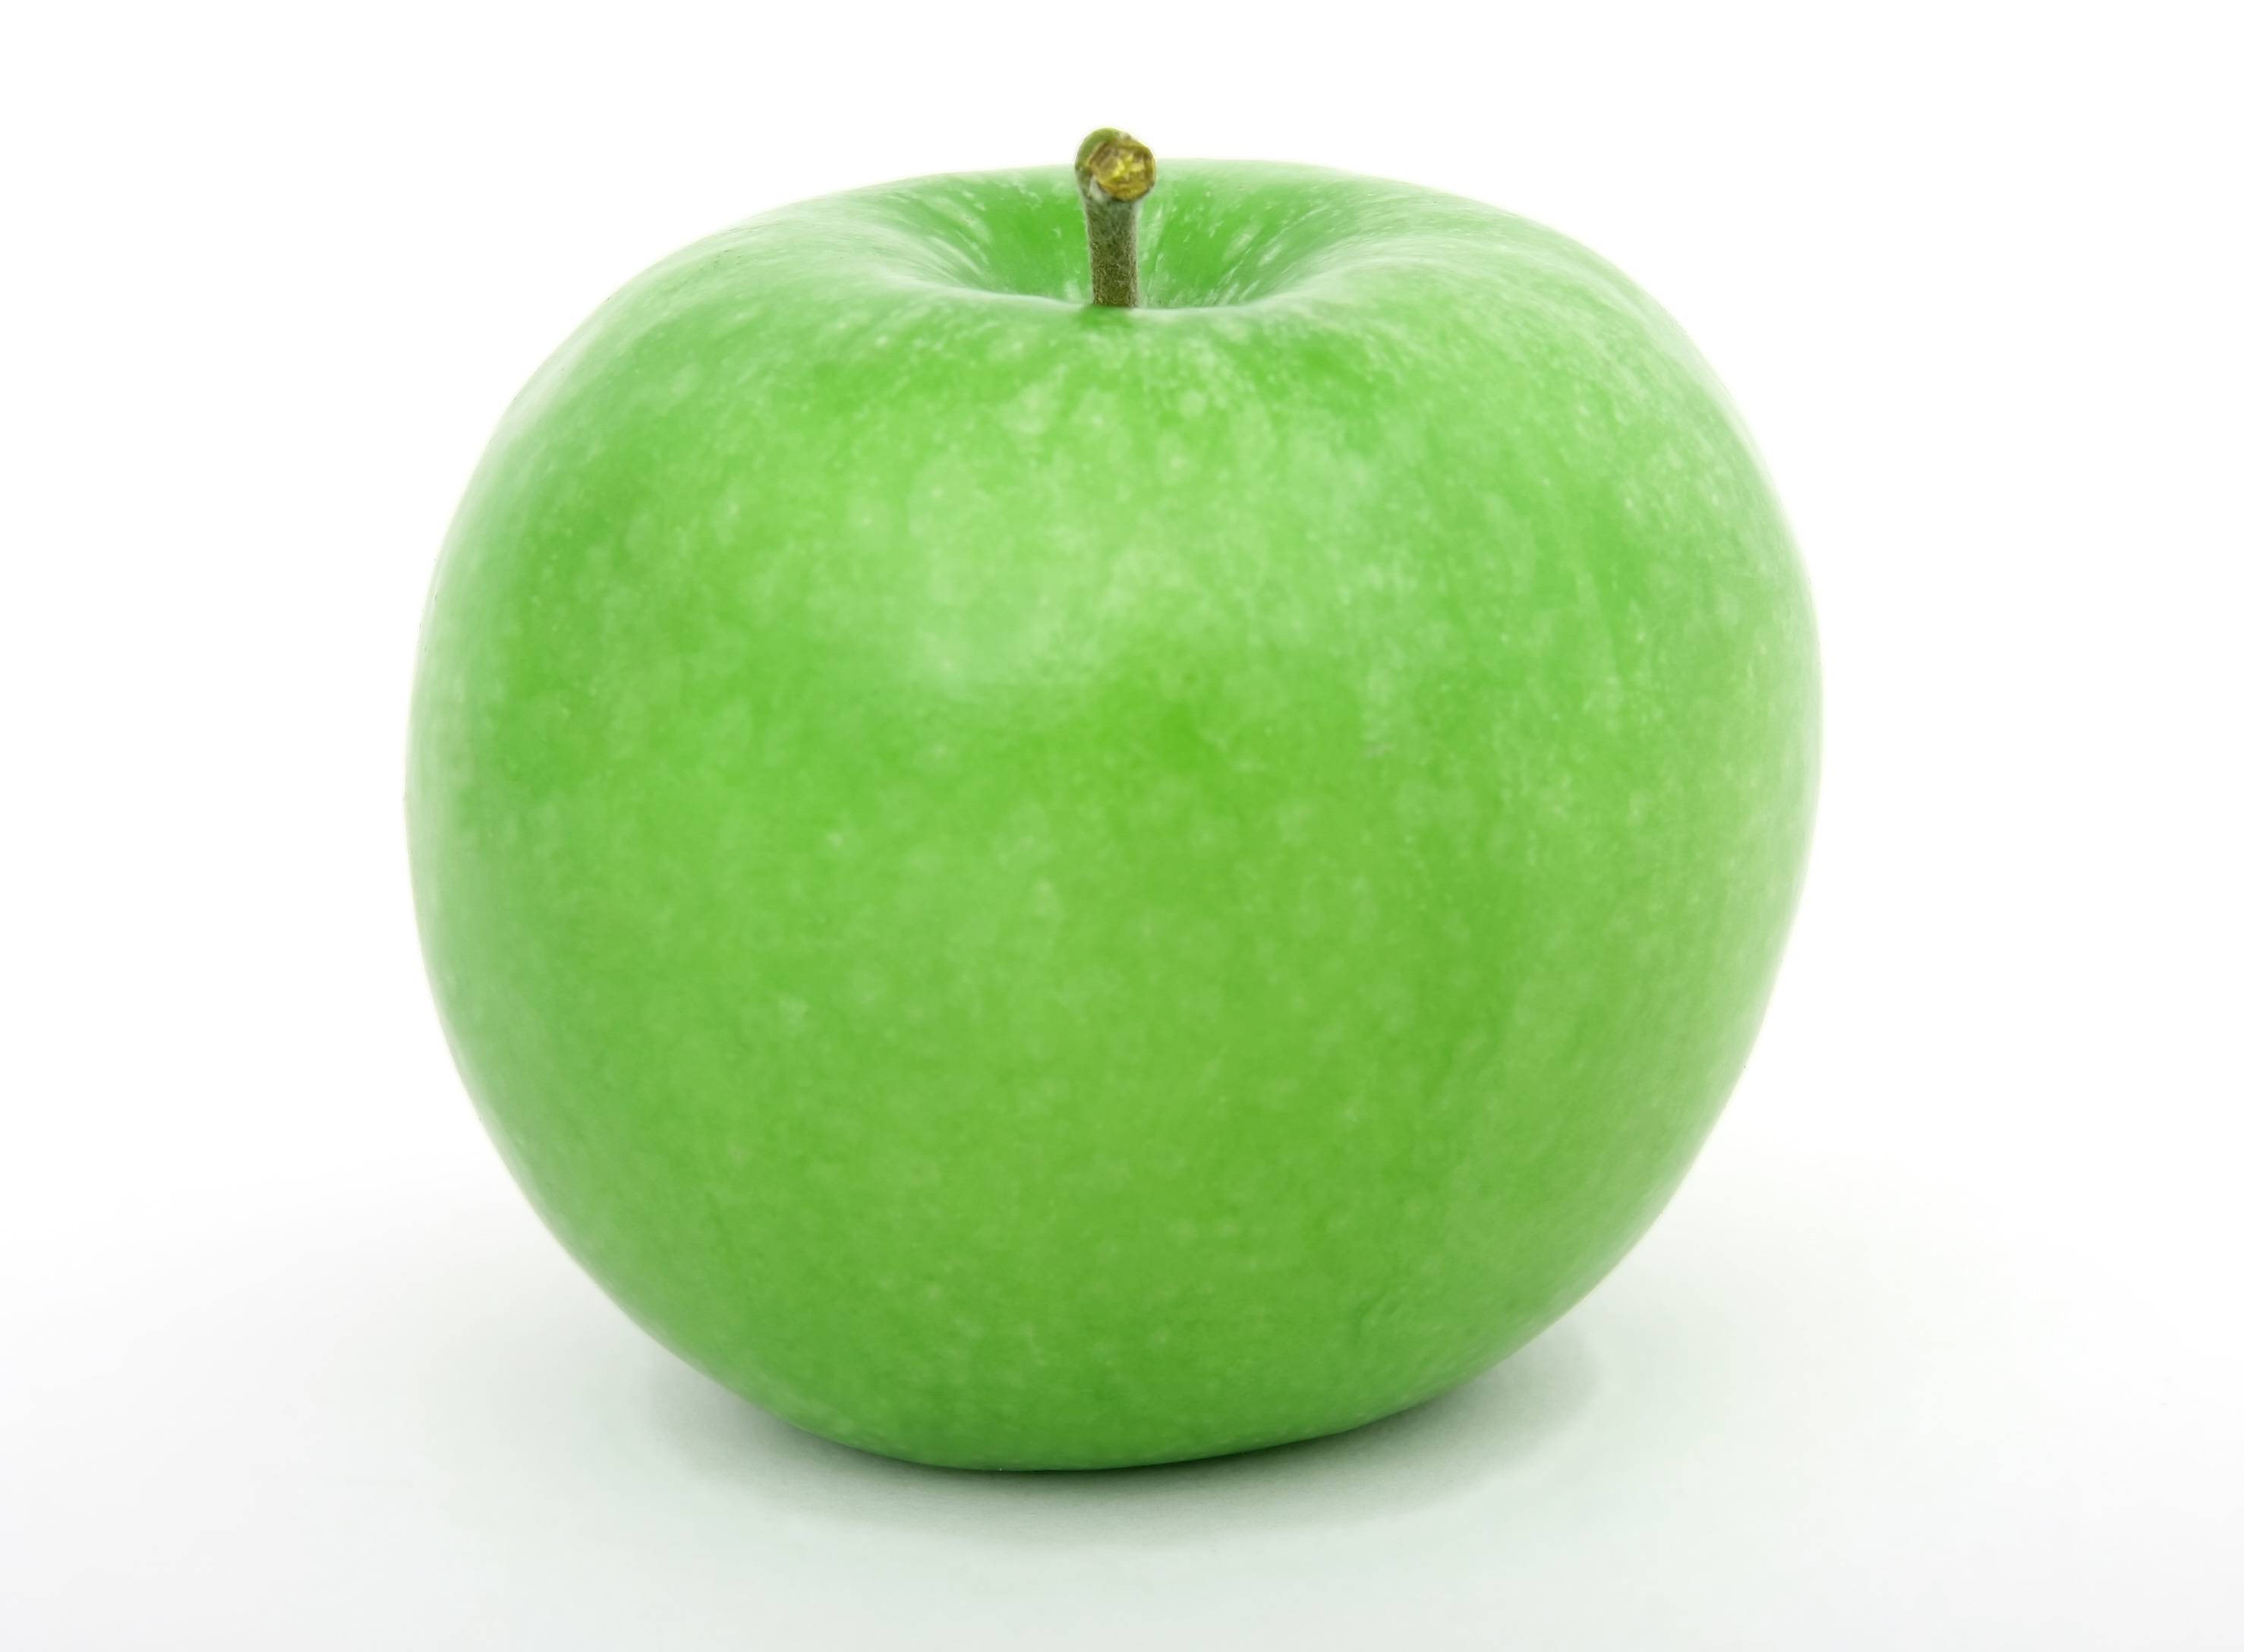
apple, nature, path, plant, white, fruit, food, green, harvest, produce, color, natural, fresh, wash, recipe, agriculture, closeup, lifestyle, juicy, healthy, eat, delicious, health, fitness, freshness, juice, vitamin, colour, sunny, background, nutrition, dinner, tasty, vegetarian, good, liqueur, fit, catering, diet, refreshing, taste, nutritious, clipping, flowering plant, rose family, fruity, appetite, calorie, overweight, granny smith, land plant, manzana verde, ripened